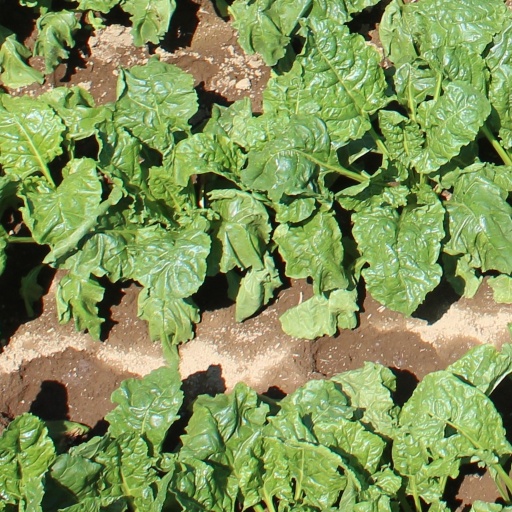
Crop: sugar beet